Chapel of the Apparitions

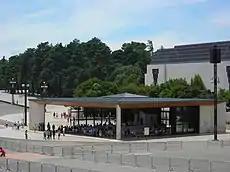
The Chapel of the Apparitions in Cova da Iria (Fátima, Portugal)

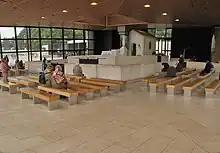
The Chapel of the Apparitions in Cova da Iria (Fátima, Portugal)

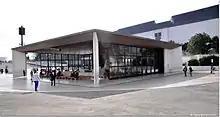
Exterior view of the Chapel of the Apparitions (Sanctuary of Fátima).

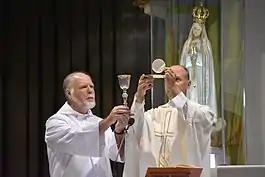
Mass at the Sanctuary of Our Lady of Fátima

The Chapel of the Apparitions is a small chapel located in Cova da Iria that was first constructed in 1919, and again in the early 1920s, to mark the exact location where three little shepherd children reported having received the famous apparitions of the Blessed Virgin Mary in Fátima, Portugal.